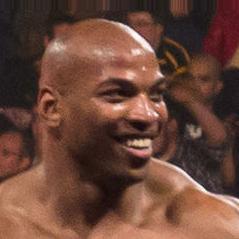
Age: 30